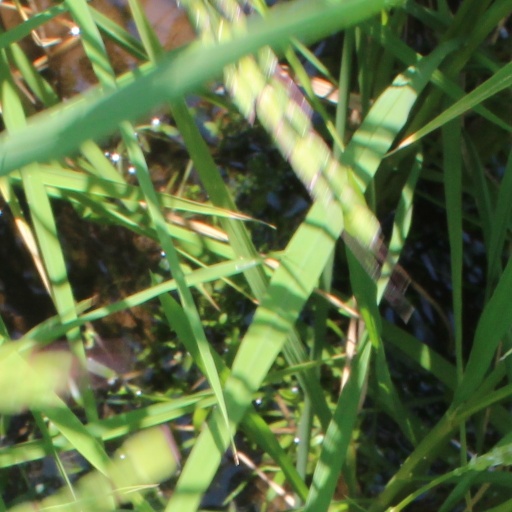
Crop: rice